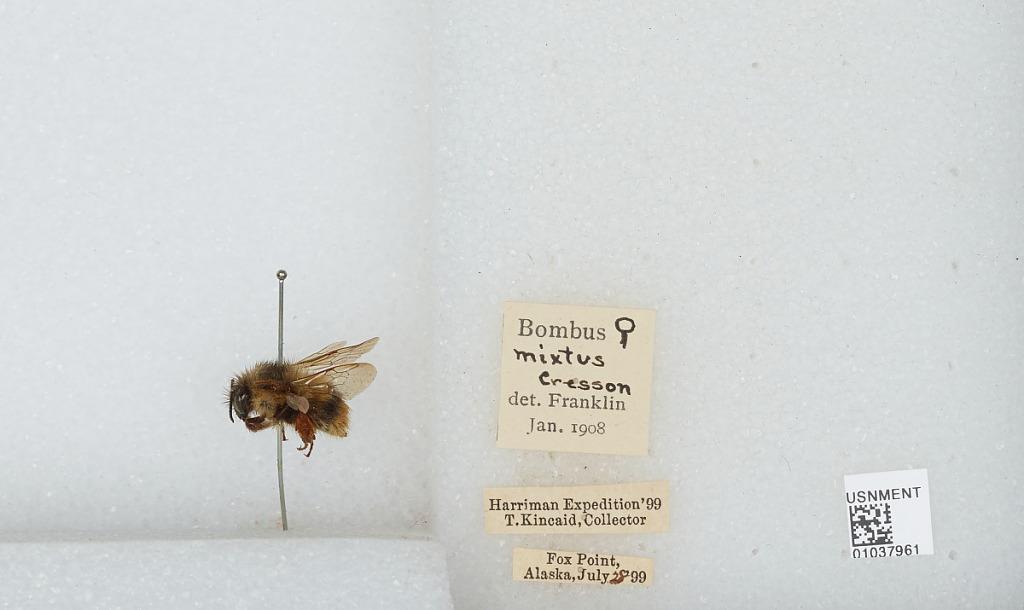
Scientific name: Bombus (Pyrobombus) mixtus Cresson
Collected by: T. Kincaid
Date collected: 1899-7-28
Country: United States
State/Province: Alaska
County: Ketchikan Gateway
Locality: Cape Fox Point
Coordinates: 55.0083, -131.004
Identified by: Franklin